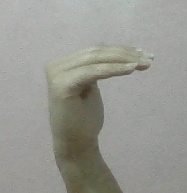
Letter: haa